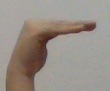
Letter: haa